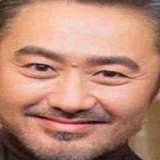
diễn viên Ngô Tú Ba